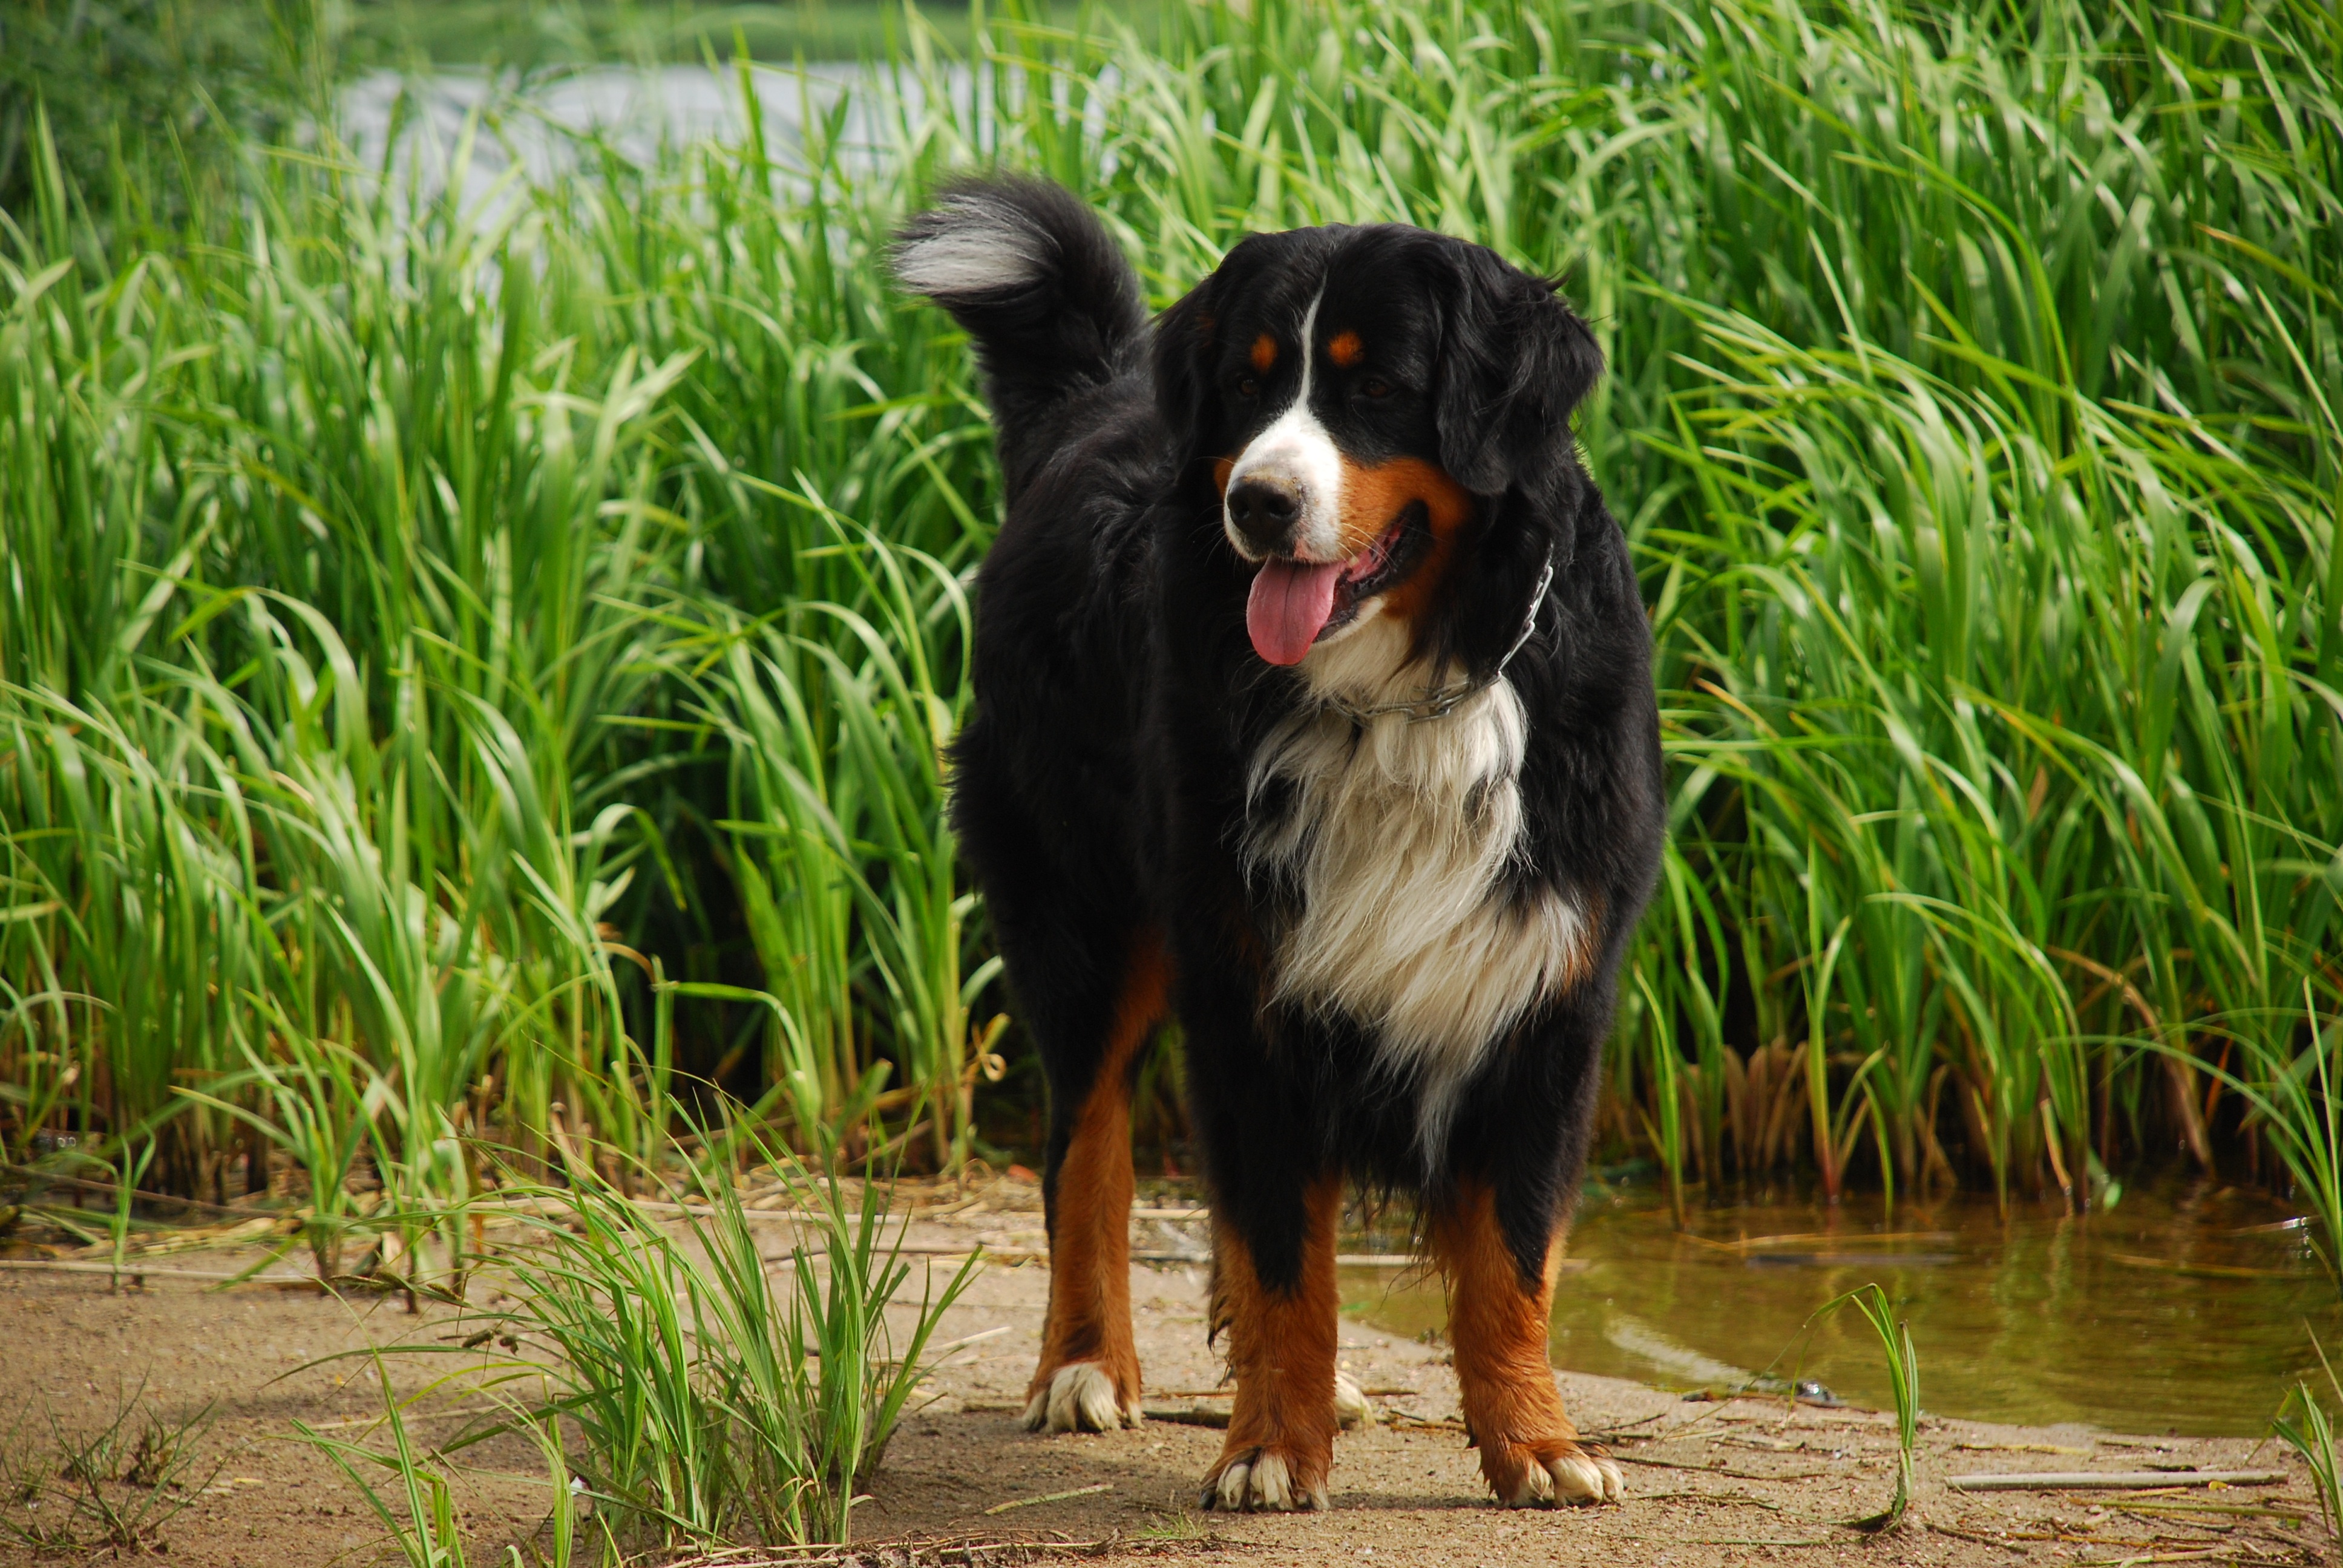
dog, animal, mammal, vertebrate, dog breed, breed, bernese mountain dog, entlebucher mountain dog, dog like mammal, appenzeller sennenhund